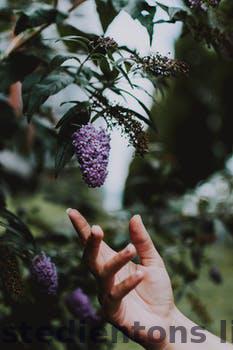
Label: Watermark